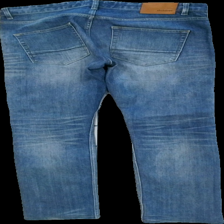
View: back
Type: Trousers
Category: Ladies
Brand: Dobber
Colors: Blue
Material: 100% cotton
Cut: Regular
Season: All
Trend: Denim
Damage: marks of stretching, sunbleached
Price range: <50
Recommended usage: Export
Comment: Size: 33/34